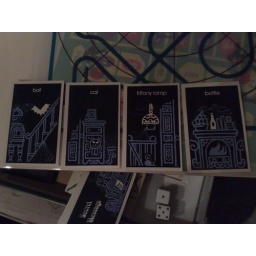
You can see the TV screen overlays in the background. National Media Museum archives